George Smith Gibbes

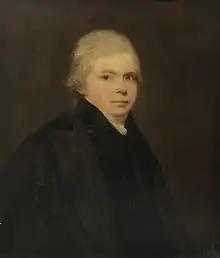
George Smith Gibbes, 1798 portrait

He was the son of George Gibbes, D.D., rector of Woodborough, Wiltshire. From the King Edward VI School, Southampton under Richard Mant, he went to Exeter College, Oxford, and graduated B.A. in 1792. He was elected a fellow of Magdalen College, and graduated M.B. in 1796 and M.D. in 1799.